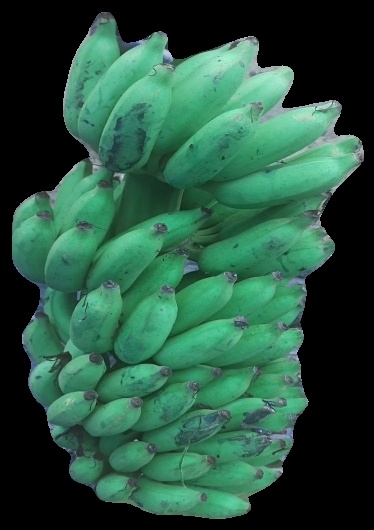
Variety: elakki-bale
Grade: grade2